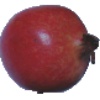
Label: pomegranate